Brown dwarf

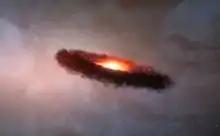
Artist's impression of a disc of dust and gas around a brown dwarf

The wide binary system 2M1101AB was the first binary with a separation greater than . The discovery of the system gave definitive insights to the formation of brown dwarfs. It was previously thought that wide binary brown dwarfs are not formed or at least are disrupted at ages of 1–10 Myr. The existence of this system is also inconsistent with the ejection hypothesis. The ejection hypothesis was a proposed hypothesis in which brown dwarfs form in a multiple system, but are ejected before they gain enough mass to burn hydrogen.